Dubai Metro

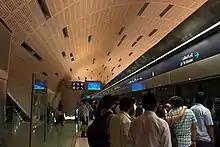
Interior of Oud Metha Station

Work officially commenced on the construction of the metro on 21 March 2006. In February 2009, an RTA Rail Agency official stated the US$4.2 billion Dubai Metro project would be completed on schedule despite the 2008 financial crisis. 10 out of 29 metro stations of the Red Line opened on 9 September 2009.